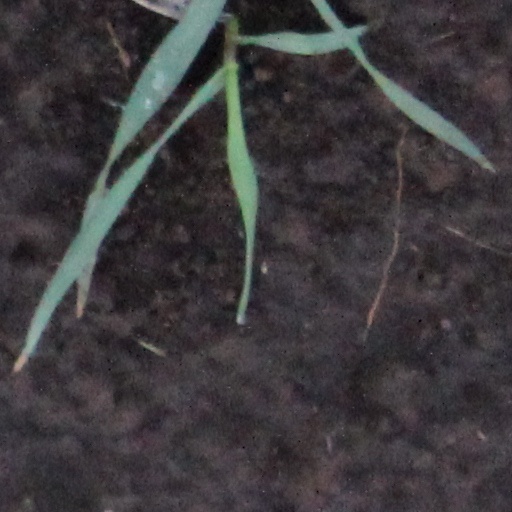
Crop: wheat